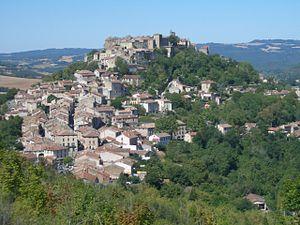
Vue de la grande rue de Cordes-sur-Ciel (Tarn, France)
Cordes-sur-Ciel est une commune française située dans le département du Tarn, en région Occitanie.
La liaison Conques-Toulouse est un chemin de randonnée permettant de relier les villes de Conques et de Toulouse. Dans le cadre des chemins de Compostelle en France, cette liaison permet de relier la Via Podiensis et la Via Tolosana.
Le Village préféré des Français est une émission de télévision française produite par Morgane productions, présentée par Stéphane Bern, diffusée sur France 2 le 26 juin 2012 pour l'édition 2012, le 4 juin 2013 pour l'édition 2013, le 1ᵉʳ juillet 2014 pour la saison 2014, le 23 juin 2015 pour la saison 2015, le 7 juin 2016 pour la saison 2016, le 13 juin 2017 pour la saison 2017 et le 19 juin 2018 pour la saison 2018. À partir de 2019, la diffusion s'effectue sur France 3, ayant pour date le 26 juin 2019 pour la saison 2019 et le 1ᵉʳ juillet 2020 pour la saison 2020.